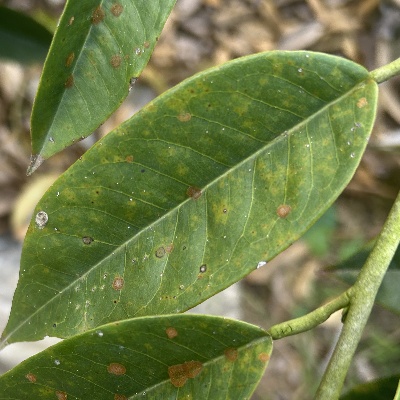
Label: Leaf_Algal